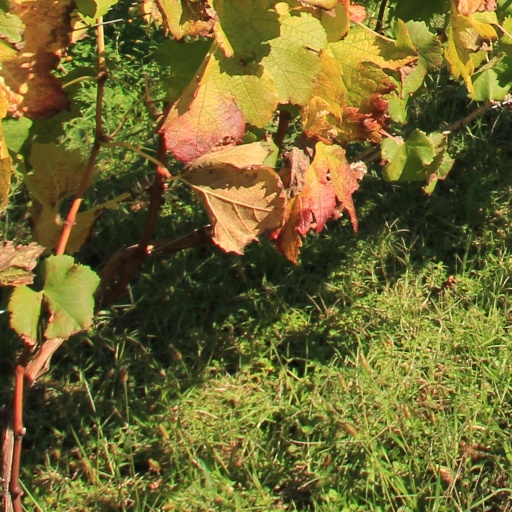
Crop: grape